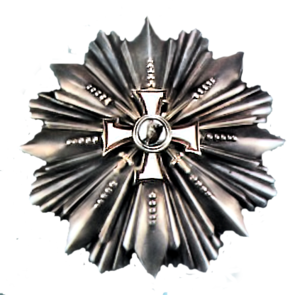
Lauri Karl Thorvald Malmberg en finnois né le 8 mai 1888 à Helsinki, mort le 14 mars 1948 à Helsinki est un militaire finlandais ayant combattu pour la Triplice durant la Première Guerre mondiale, puis dans les forces de libération de la Finlande. Il est ensuite général en chef de l'armée finlandaise.